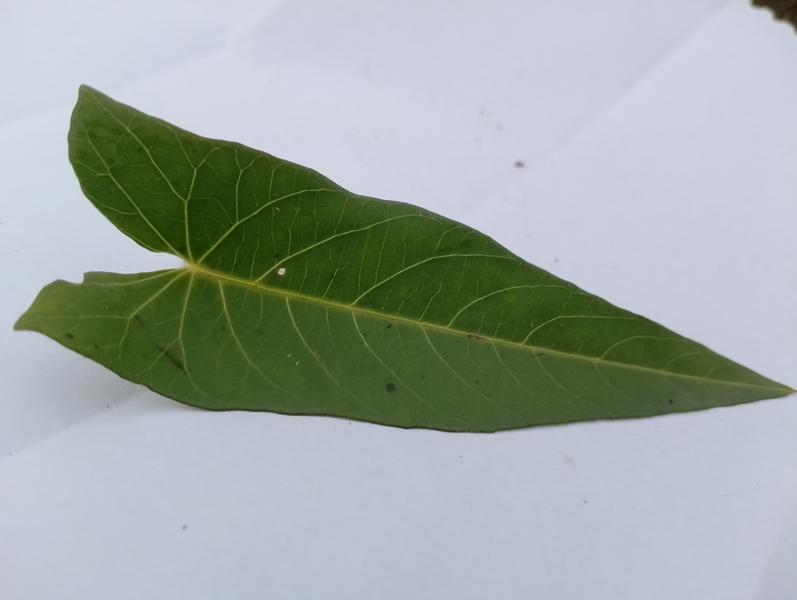
Weed species: Ipomoea aquatic